The Infernal Machine (2022 film)

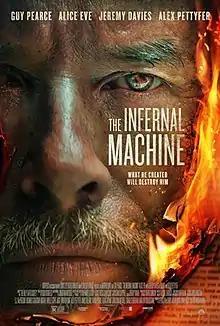
Theatrical release poster

The Infernal Machine is a 2022 psychological mystery thriller film written and directed by Andrew Hunt. It is based on a story written by Louis Kornfeld. The film stars Guy Pearce, Alice Eve, Jeremy Davies, and Alex Pettyfer.